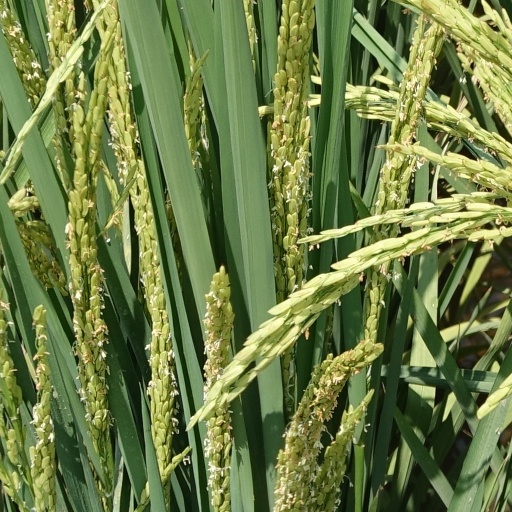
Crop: rice